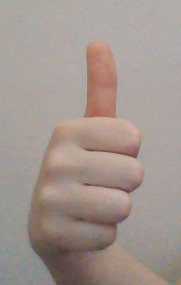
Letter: aleff